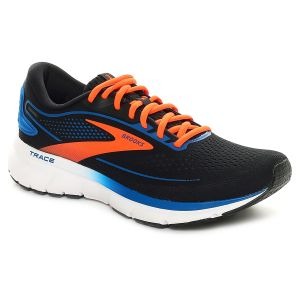
Brooks Trace 2 Uomo Blu Arancione   Sconto 30%
Prezzo: 77,00 €